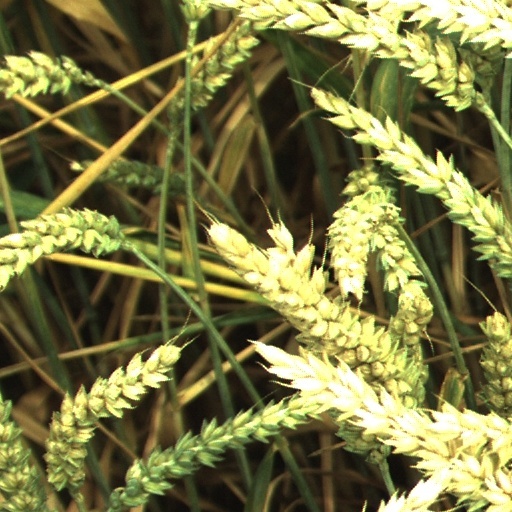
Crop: wheat